Leo Melamed

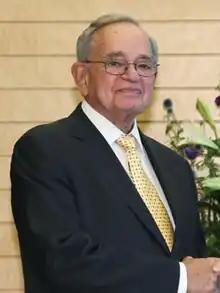
Melamed at the Prime Minister's Official Residence on July 1, 2014

Leo Melamed (born March 20, 1932) is an American attorney, finance executive, and a pioneer of financial futures. He is the chairman emeritus of CME Group (formerly the Chicago Mercantile Exchange).